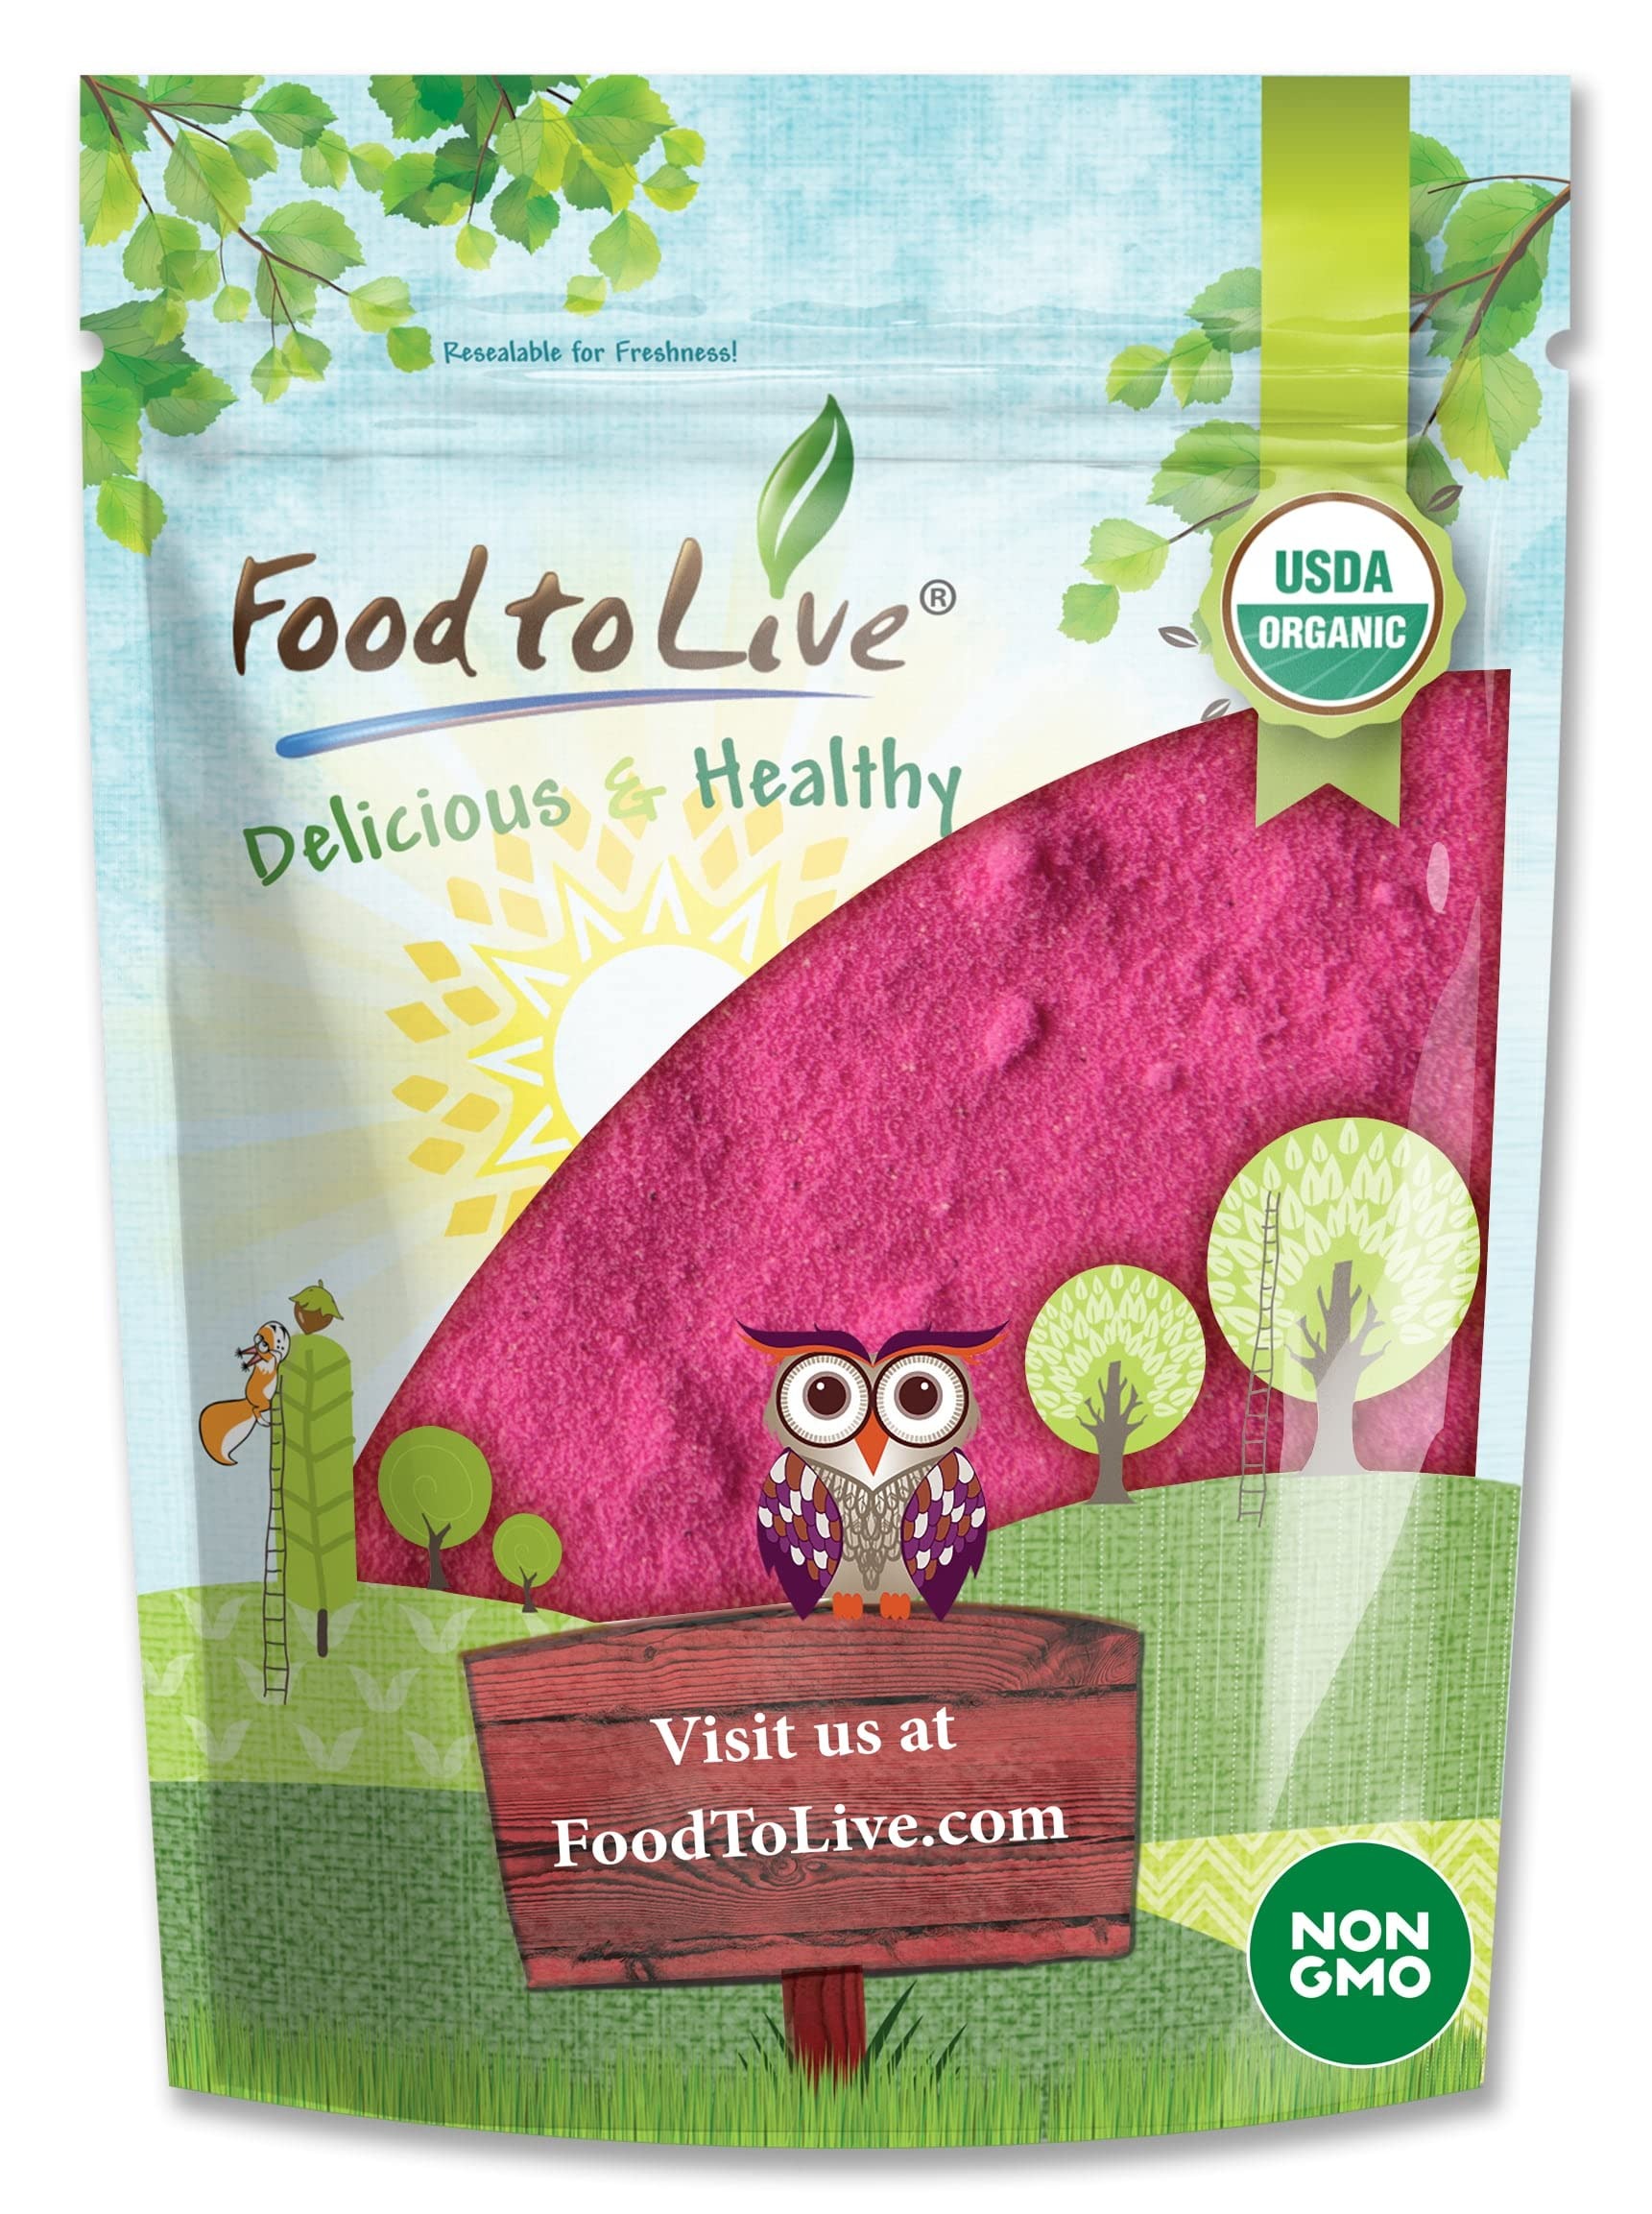
Item Name: Food to Live Organic Dragon Fruit Powder, 1.5 Pounds – Non-GMO, Powdered Red Pitaya, Vegan, Bulk. Contains Maltodextrin. Rich in Antioxidants, Fiber, Vitamin C. Perfect for Shakes, Smoothie Bowls
Bullet Point 1: ✔️ ORGANIC & NON-GMO: Food to Live Dragon Fruit Powder is Organic and Non-GMO. Moreover, it is also Raw and suitable for various diets including vegan.
Bullet Point 2: ✔️ MADE FROM RED-FLESH PITAYA: Unlike other brands that retrieve their powder from red-skin pitaya with white flesh inside, our Organic Pitaya Powder is made from red-flesh pitaya. It can boast both a sweeter and juicier taste and higher nutritional value.
Bullet Point 3: ✔️ HIGHLY NUTRITIOUS, GREAT SOURCE OF ANTIOXIDANTS: Our Organic Red Dragon Fruit Powder is rich in fiber, protein, and Vitamins C and B2. It is also a great source of Magnesium, Potassium, Iron, and antioxidants like flavonoids, phenolic acid, and betacyanin.
Bullet Point 4: ✔️ 100% NON-ARTIFICIAL FOOD COLORING AGENT: Red Pitaya Dragon Fruit Powder contains no artificial coloring or flavors. You can add it to your baking goods to grant them a magnificent pink color. Use it for coloring your frosting, batter, fillings, and even rice.
Bullet Point 5: ✔️ VERSATILE USES, FANTASTIC SMOOTHIE INGREDIENT: Sprinkle Organic Powdered Pitaya over your oatmeal, salads, desserts, puddings, yogurts, and ice cream. Moreover, you are welcome to mix 1-2 teaspoons into your shakes, smoothies, lattes, and juices. Mix with water and ice to create DIY Vitamin water in minutes.
Value: 24.0
Unit: Ounce

Price: 41.84